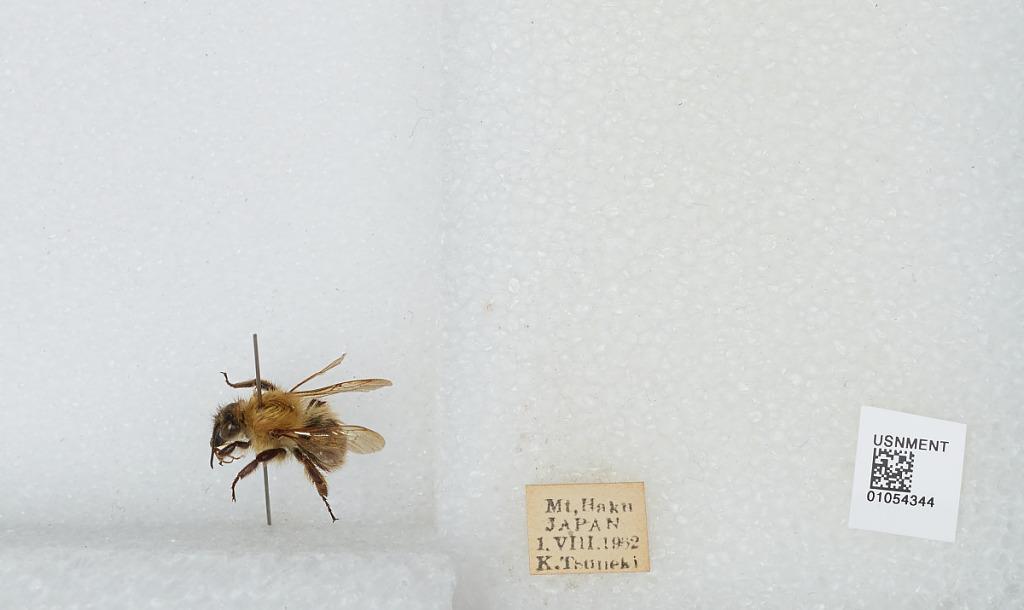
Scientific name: Bombus sp.
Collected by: K. Tsuneki
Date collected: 1952-8-1
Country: Japan
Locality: Mt. Haku